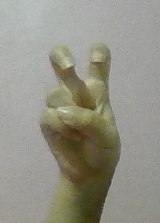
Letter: toot